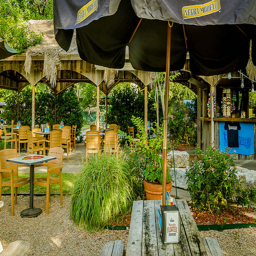
A wooden bench covered in a black open umbrella.
an image of an outdoor bar and grill restaurant with tikis
A resort has chairs, umbrellas, and a bar.
A picture of some plans that are outside in the daytime.
A restaurant with tables and umbrellas is empty.